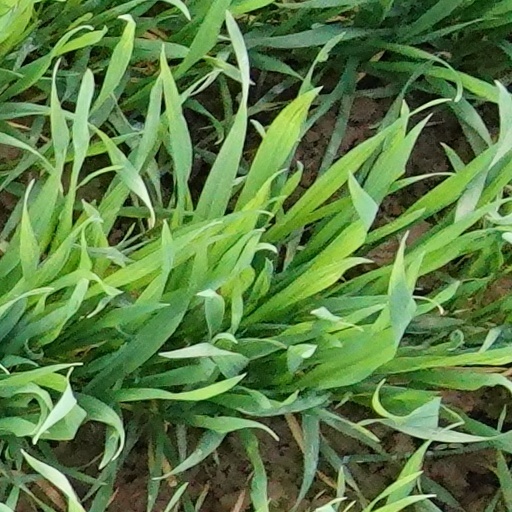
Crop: wheat